Our Lady of the Rosary of Chiquinquirá

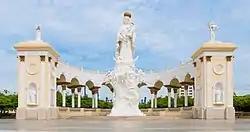
Monument of Our Lady of the Rosary of Chiquinquirá, Paseo Ciencias, Maracaibo, Venezuela

In the year 2004, the local government inaugurated the “Square of Our Lady of the Rosary of Chiquinquirá”, an open sanctuary reminiscent of the old times. The great monument of the Virgin of Chiquinquirá is located exactly where the washer woman's house once was. The total area of the square is 30 thousand square meters whose epicenter is a 15-meter-high allegorical statue of the Virgin Mary. There are also three mirror-like fountains as well as a smaller square devoted to Saint Sebastian, the patron saint of Maracaibo.